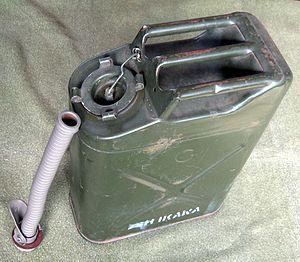
Le 5-gallon steel military gasoline can est un conteneur de carburant inspiré du modèle allemand WehrmachtKanister de la Seconde Guerre mondiale. Ses caractéristiques sont définies par la spécification MIL-C-1283D de l'armée américaine.